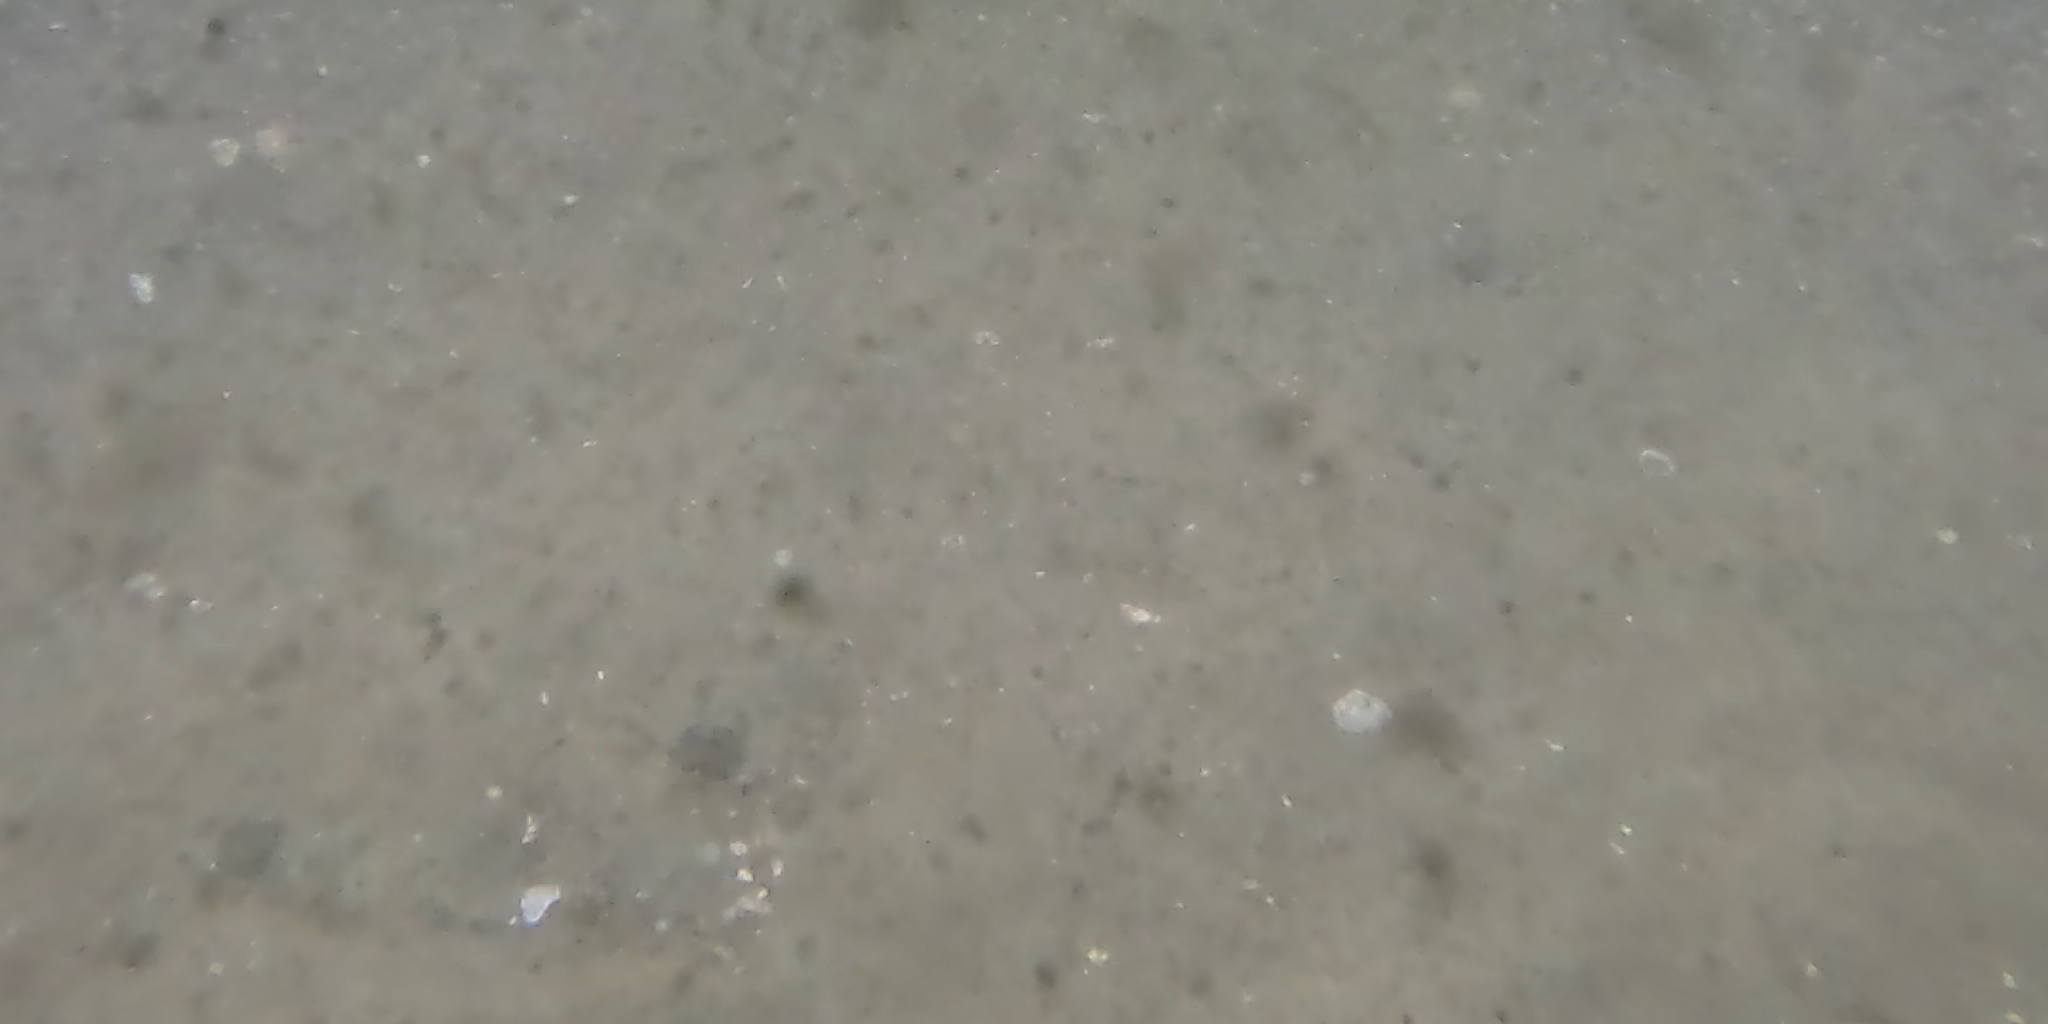
Seabed habitat: sand